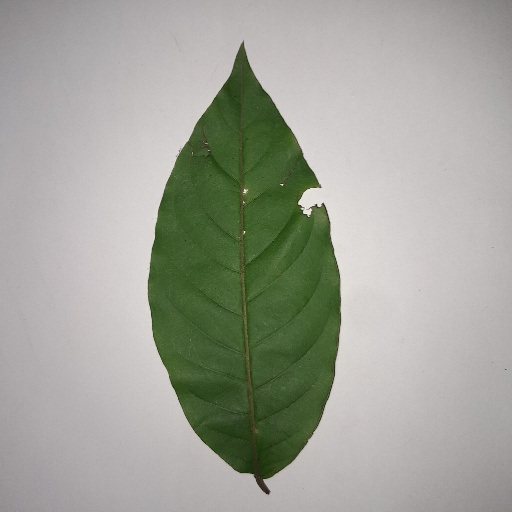
Species: HariTaki
Leaf condition: Shot Hole